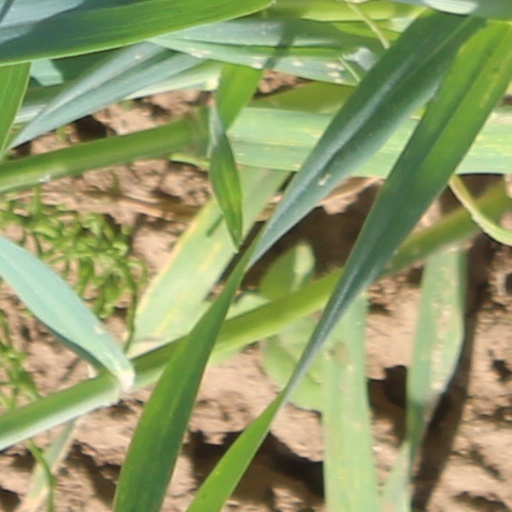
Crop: wheat